The Tiger's Apprentice (film)

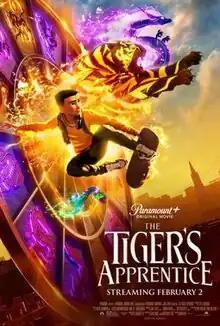
Promotional release poster

The Tiger's Apprentice is a 2024 American animated fantasy film based on the 2003 novel by Laurence Yep. Produced by Paramount Animation and Jane Startz Productions, it is directed by Raman Hui and co-directed by Paul Watling and Yong Duk Jhun (in their directorial debuts) from a screenplay by David Magee and Christopher Yost. The film stars the voices of Brandon Soo Hoo, Henry Golding, Lucy Liu, Sandra Oh, and Michelle Yeoh.